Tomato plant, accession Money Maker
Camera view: bottom (45 deg); turntable rotation: 210 degrees
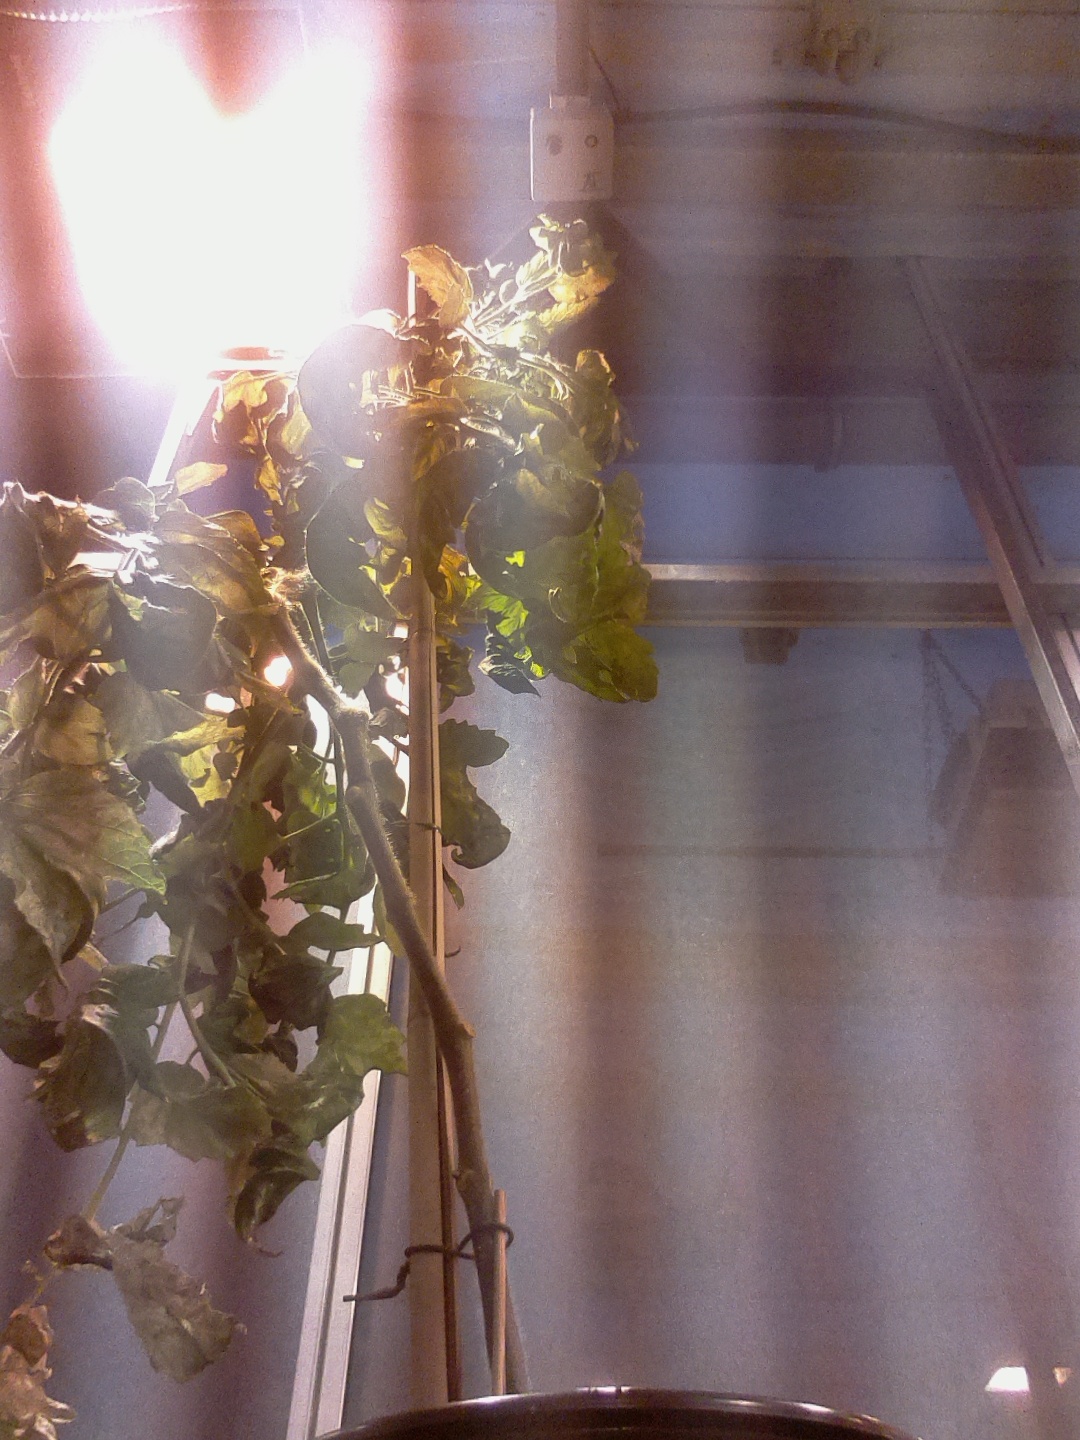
BBCH growth stage 74: 40%-50% of final fruit size